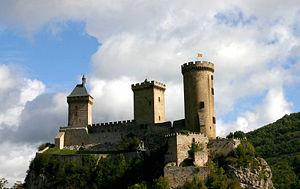
Cet article recense les monuments historiques de France classés en 1840, la première protection de ce type dans le pays.
Cet article recense de manière non exhaustive les châteaux, maisons fortes, mottes castrales, situés dans le département français de l'Ariège. Il est fait état des inscriptions et classements au titre des monuments historiques.
L’Ariège est un département français de la région Occitanie, nommé d'après la rivière homonyme. L’Insee et la Poste lui attribuent le code 09. Sa préfecture est Foix.
L'Occitanie est la 4ᵉ région touristique en France avec 13 milliards d’euros de recettes touristiques et 181 millions de nuitées annuelles en moyenne dont 23 millions en plein air avec 14,2 millions de touristes sur le littoral dont 7 millions d'étrangers et 15 millions dans les hôtels.
Cet article recense les châteaux situés dans le massif montagneux des Pyrénées, notamment le piémont pyrénéen.